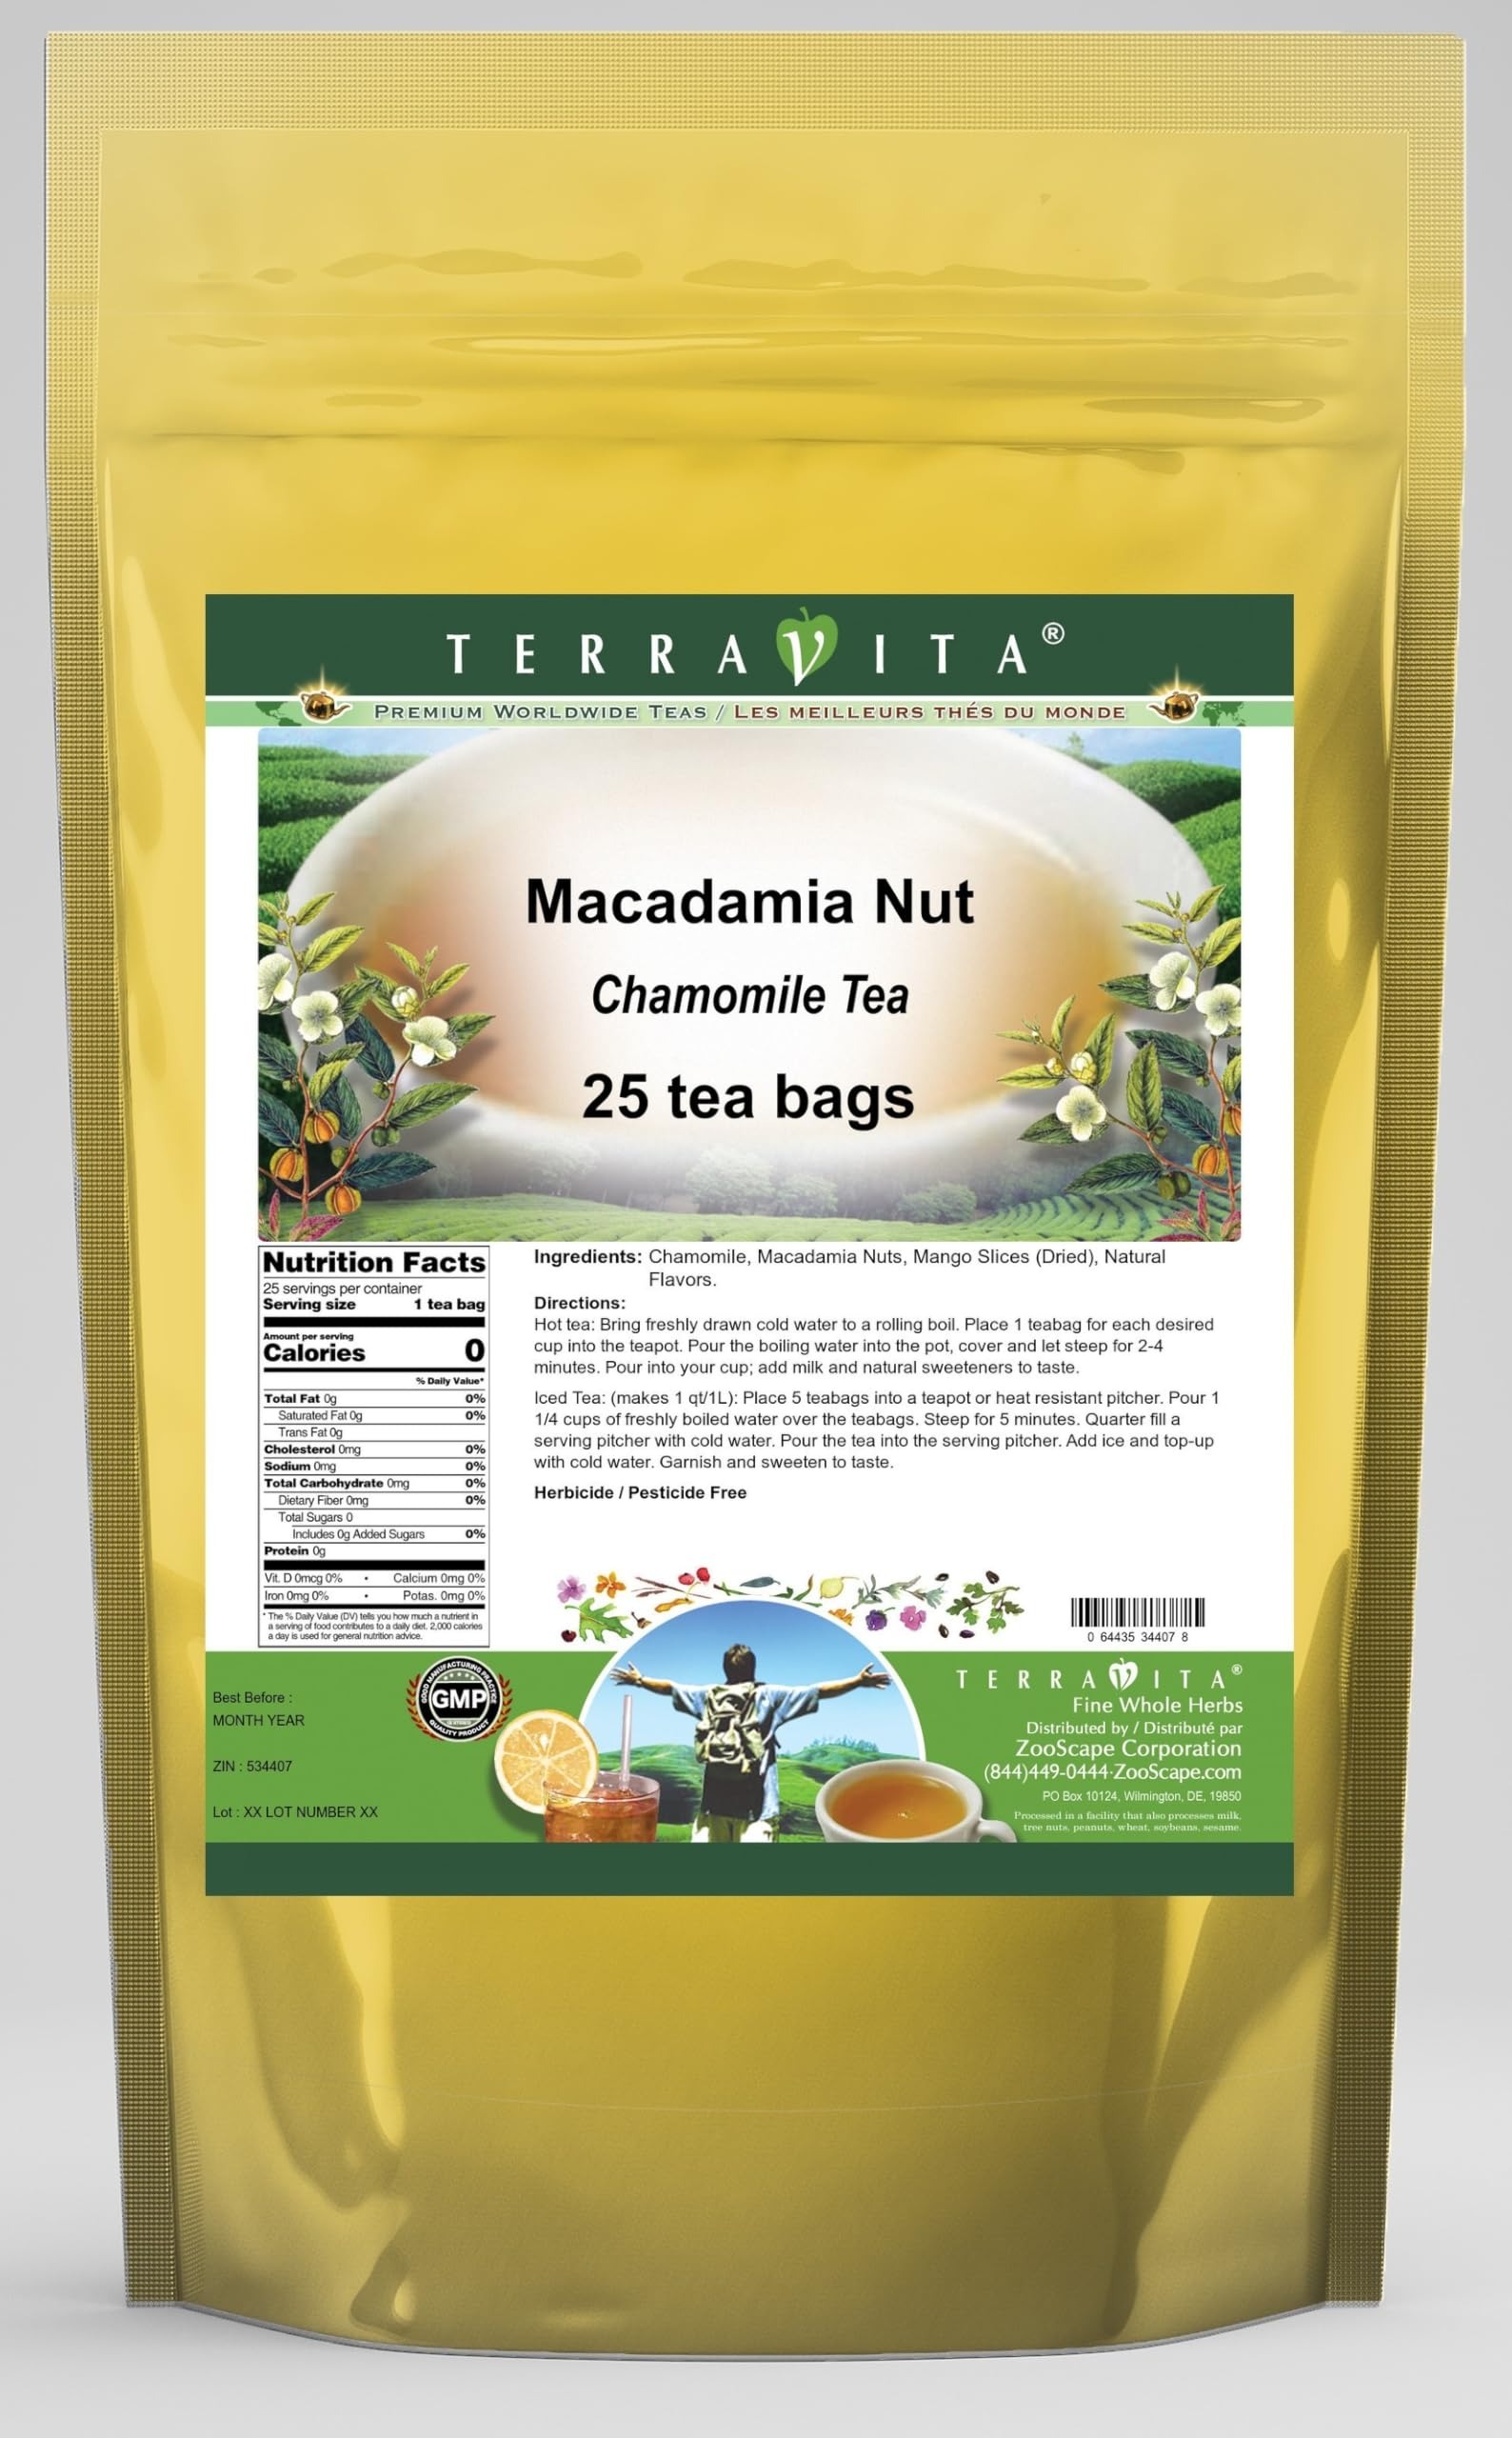
Item Name: Macadamia Nut Chamomile Tea (25 tea bags, ZIN: 534407)
Bullet Point 1: Our Macadamia Nut Chamomile Tea is a delicious flavored Chamomile tea with Macadamia Nuts and Mango Slices that you will enjoy relaxing with anytime! The natural Macadamia Nut taste is delicious! - Ingredients: Chamomile tea, Macadamia Nuts, Mango Slices and Natural Macadamia Nut Flavor.
Bullet Point 2: No fillers.
Bullet Point 3: Manufacturer: TerraVita
Bullet Point 4: Size: 25 tea bags
Bullet Point 5: Chamomile Tea Bags - Packed in a convenient upright pouch!
Product Description: Our Macadamia Nut Chamomile Tea is a delicious flavored Chamomile tea with Macadamia Nuts and Mango Slices that you will enjoy relaxing with anytime! The natural Macadamia Nut taste is delicious! - Ingredients: Chamomile tea, Macadamia Nuts, Mango Slices and Natural Macadamia Nut Flavor. - Hot tea brewing method: Bring freshly drawn cold water to a rolling boil. Place 1 teabag for each desired cup into the teapot. Pour the boiling water into the pot, cover and let steep for 2-4 minutes. Pour into your cup; add milk and natural sweeteners to taste. - Iced tea brewing method: (to make 1 liter/quart): Place 5 teabags into a teapot or heat resistant pitcher. Pour 1 1/4 cups of freshly boiled water over the teabags. Steep for 5 minutes. Quarter fill a serving pitcher with cold water. Pour the tea into the serving pitcher. Add ice and top-up with cold water. Garnish and sweeten to taste. - TerraVita is an exclusive line of premium-quality, natural source products that use only the finest, purest and most potent ingredients found around the world. TerraVita is hallmarked by the highest possible standards of purity, potency, stability and freshness. All of our products are prepared with the highest elements of quality control, from raw materials through the entire manufacturing process, up to and including the moment that the bottles or bags are sealed for freshness and shipped out to you. Our highest possible standards are certified by independent laboratories and backed by our personal guarantee. - TerraVita exists to meet and ensure your family's health and wellness without the harmful effects of chemicals and health products. We strive to make all of our products affordable and reliable and are constantly searching the market to maintain our affordability and to look for ne
Value: 25.0
Unit: Count

Price: 18.55